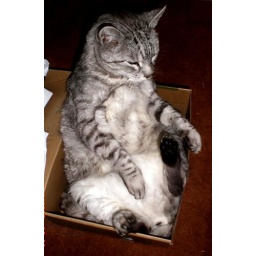
cat in cardboard box